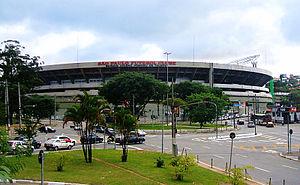
La Copa América 2019 est la 46ᵉ édition de la Copa América, le principal tournoi international de la CONMEBOL. La compétition est organisée au Brésil et accueille 12 participants, les dix nations sud-américaines plus deux invités de l'AFC, le Japon – dont c'est la 2ᵉ participation à l'épreuve – et le Qatar, participant pour la première fois.
Le stade Cícero Pompeu de Toledo, populairement connu sous le nom de Estádio do Morumbi ou tout simplement Morumbi, est un stade de football situé à São Paulo au Brésil. Le stade appartient au São Paulo Futebol Clube, qui y joue ses matchs à domicile. Le stade est aussi connu sous le surnom de "MorumTri", en référence aux trois titres intercontinentaux du club.
Le Championnat du monde des clubs 2000 est la première édition de la Coupe du monde des clubs de la FIFA. Elle s'est tenue du 5 au 14 janvier 2000 au Brésil, pour la première fois de son histoire.